Magdalena Sibylla of Saxe-Weissenfels

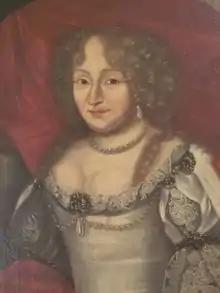

Magdalena Sibylle, Duchess of Saxe-Weissenfels (2 September 1648 – 7 January 1681) was a German noblewoman.